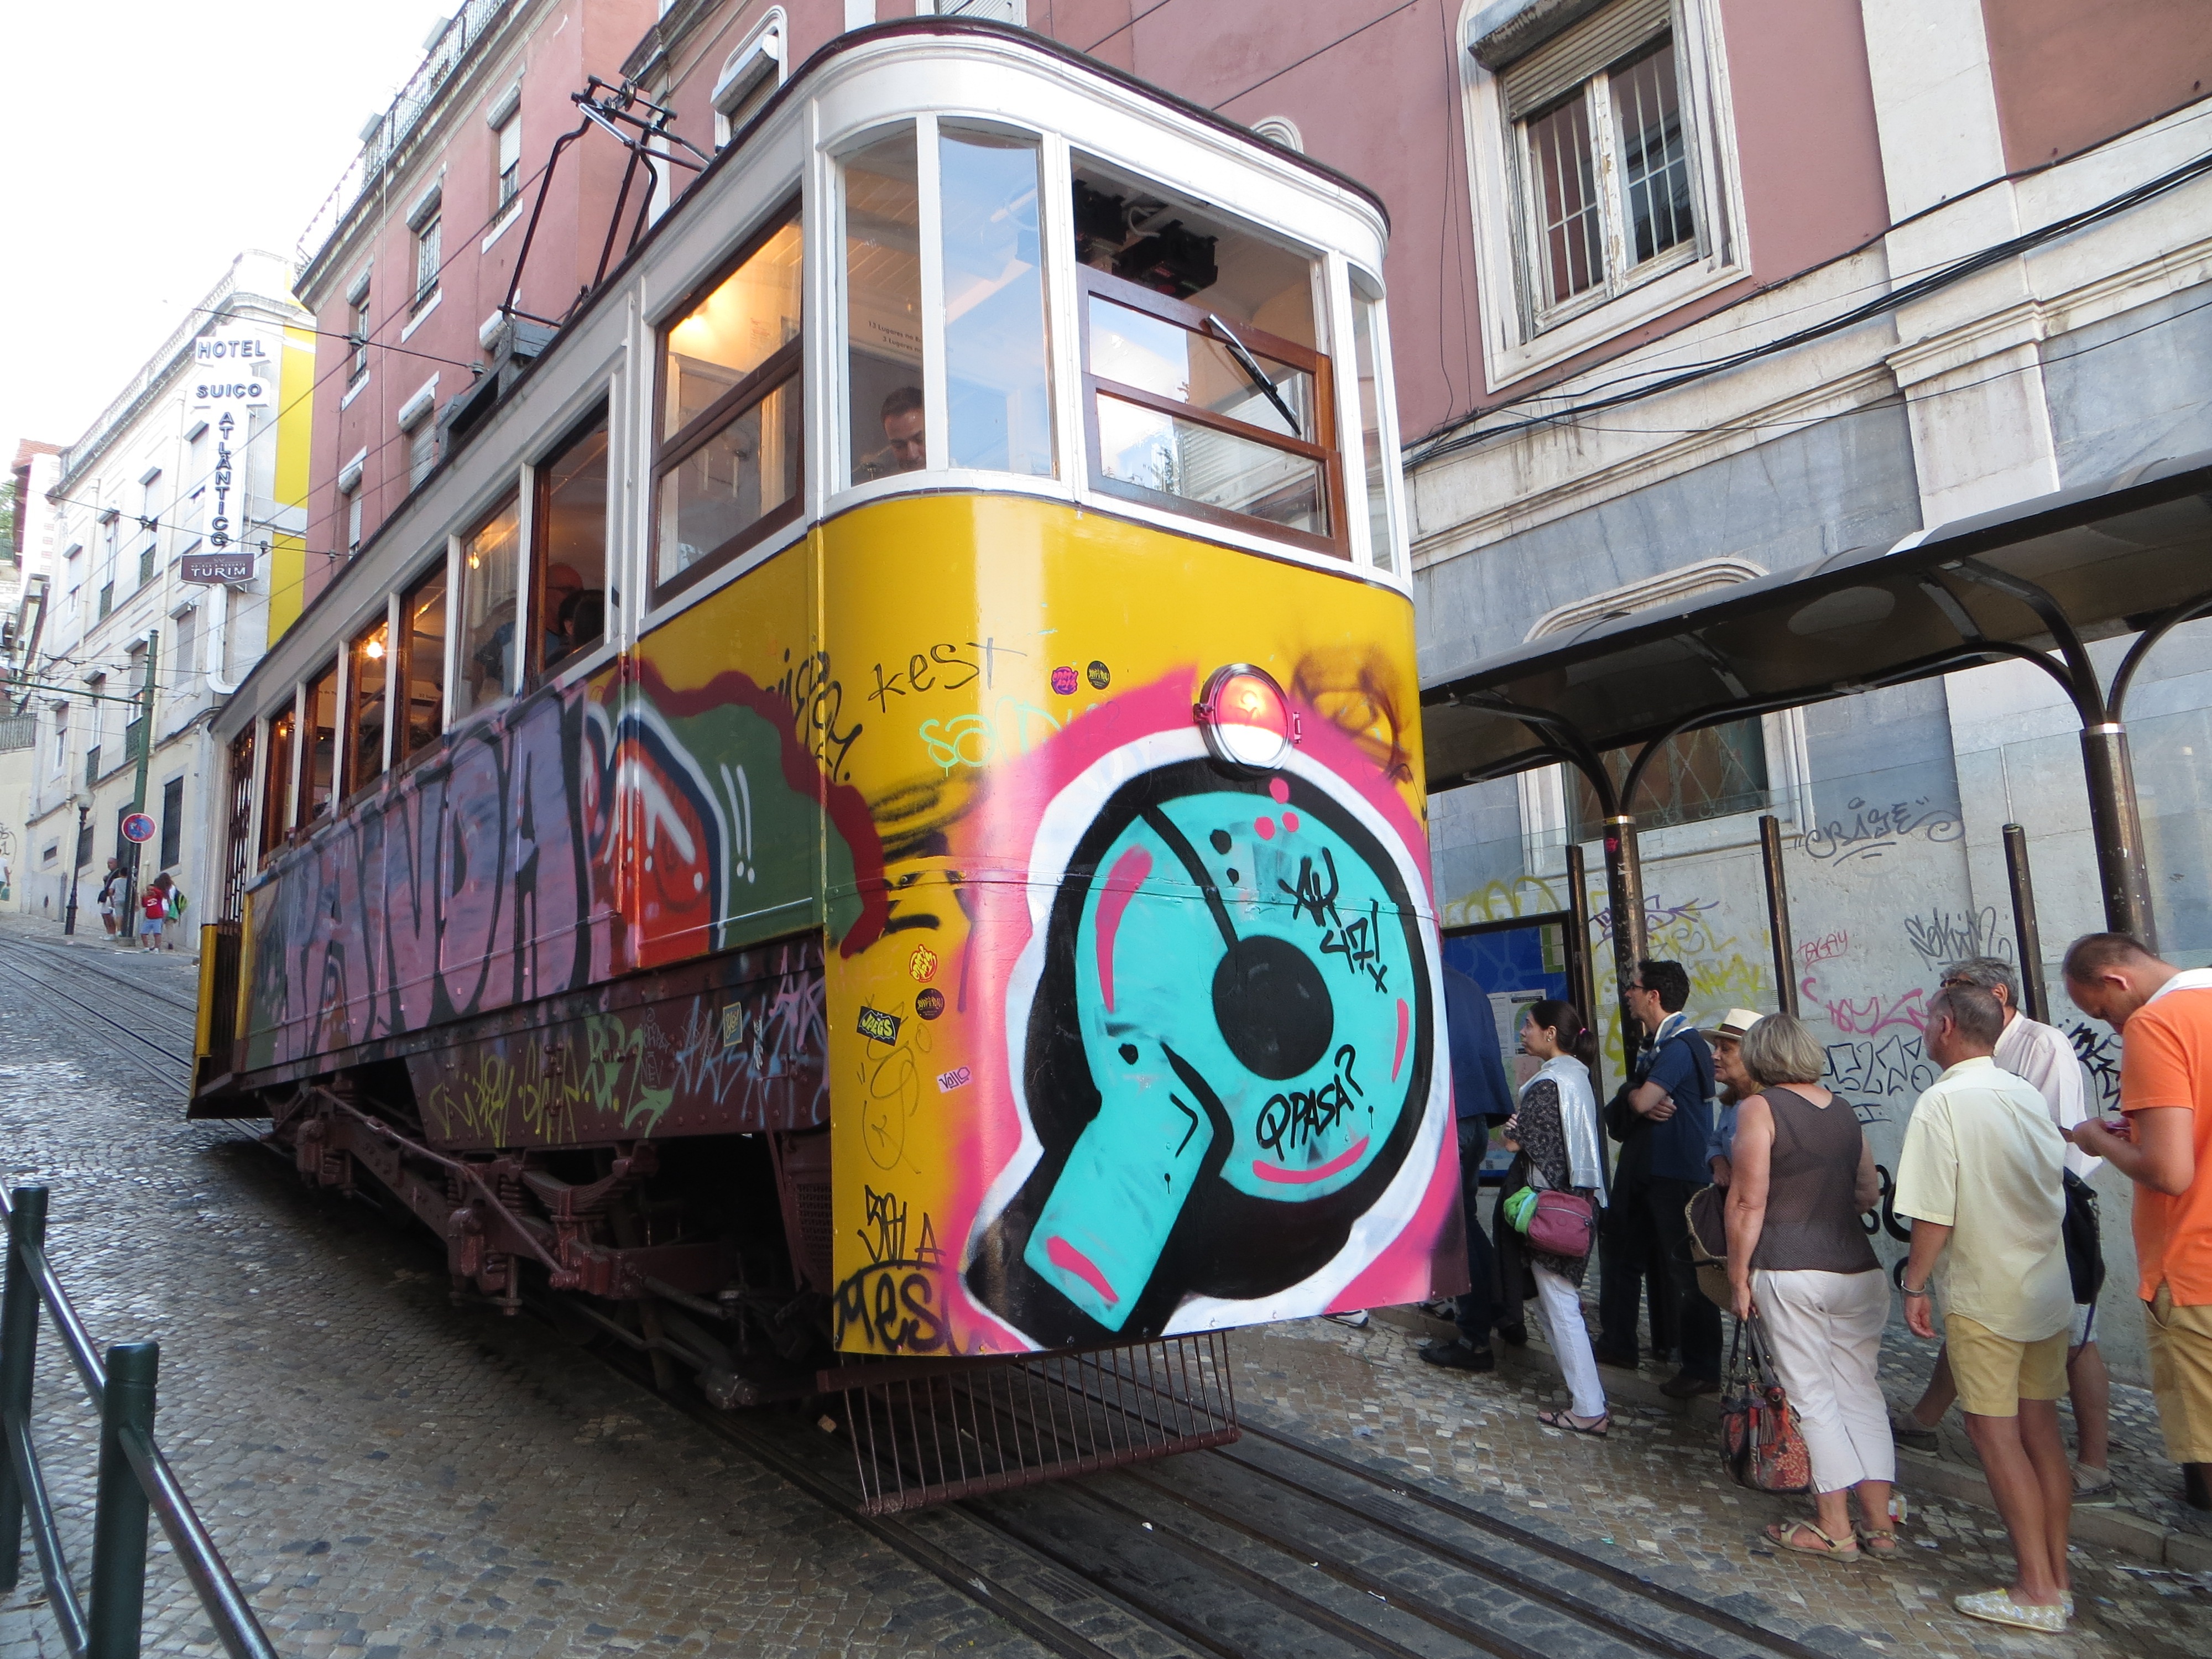
train, tram, transport, vehicle, graffiti, public transport, art, lisbon, city centre, rolling stock, metropolitan area, railroad car